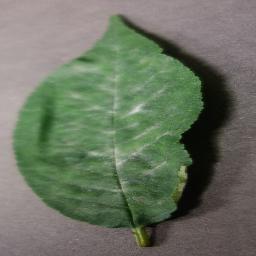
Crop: cherry
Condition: (including_sour)_powdery_mildew